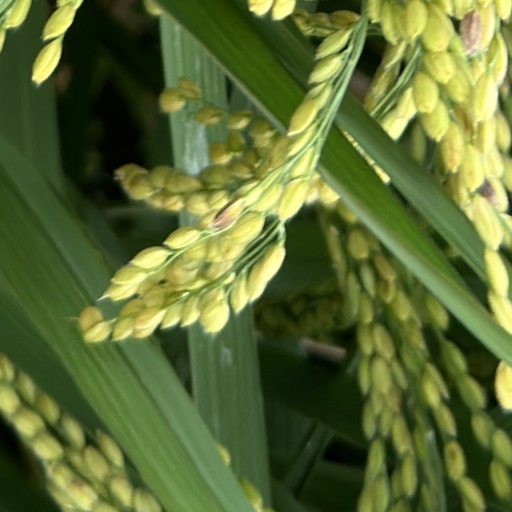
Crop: rice